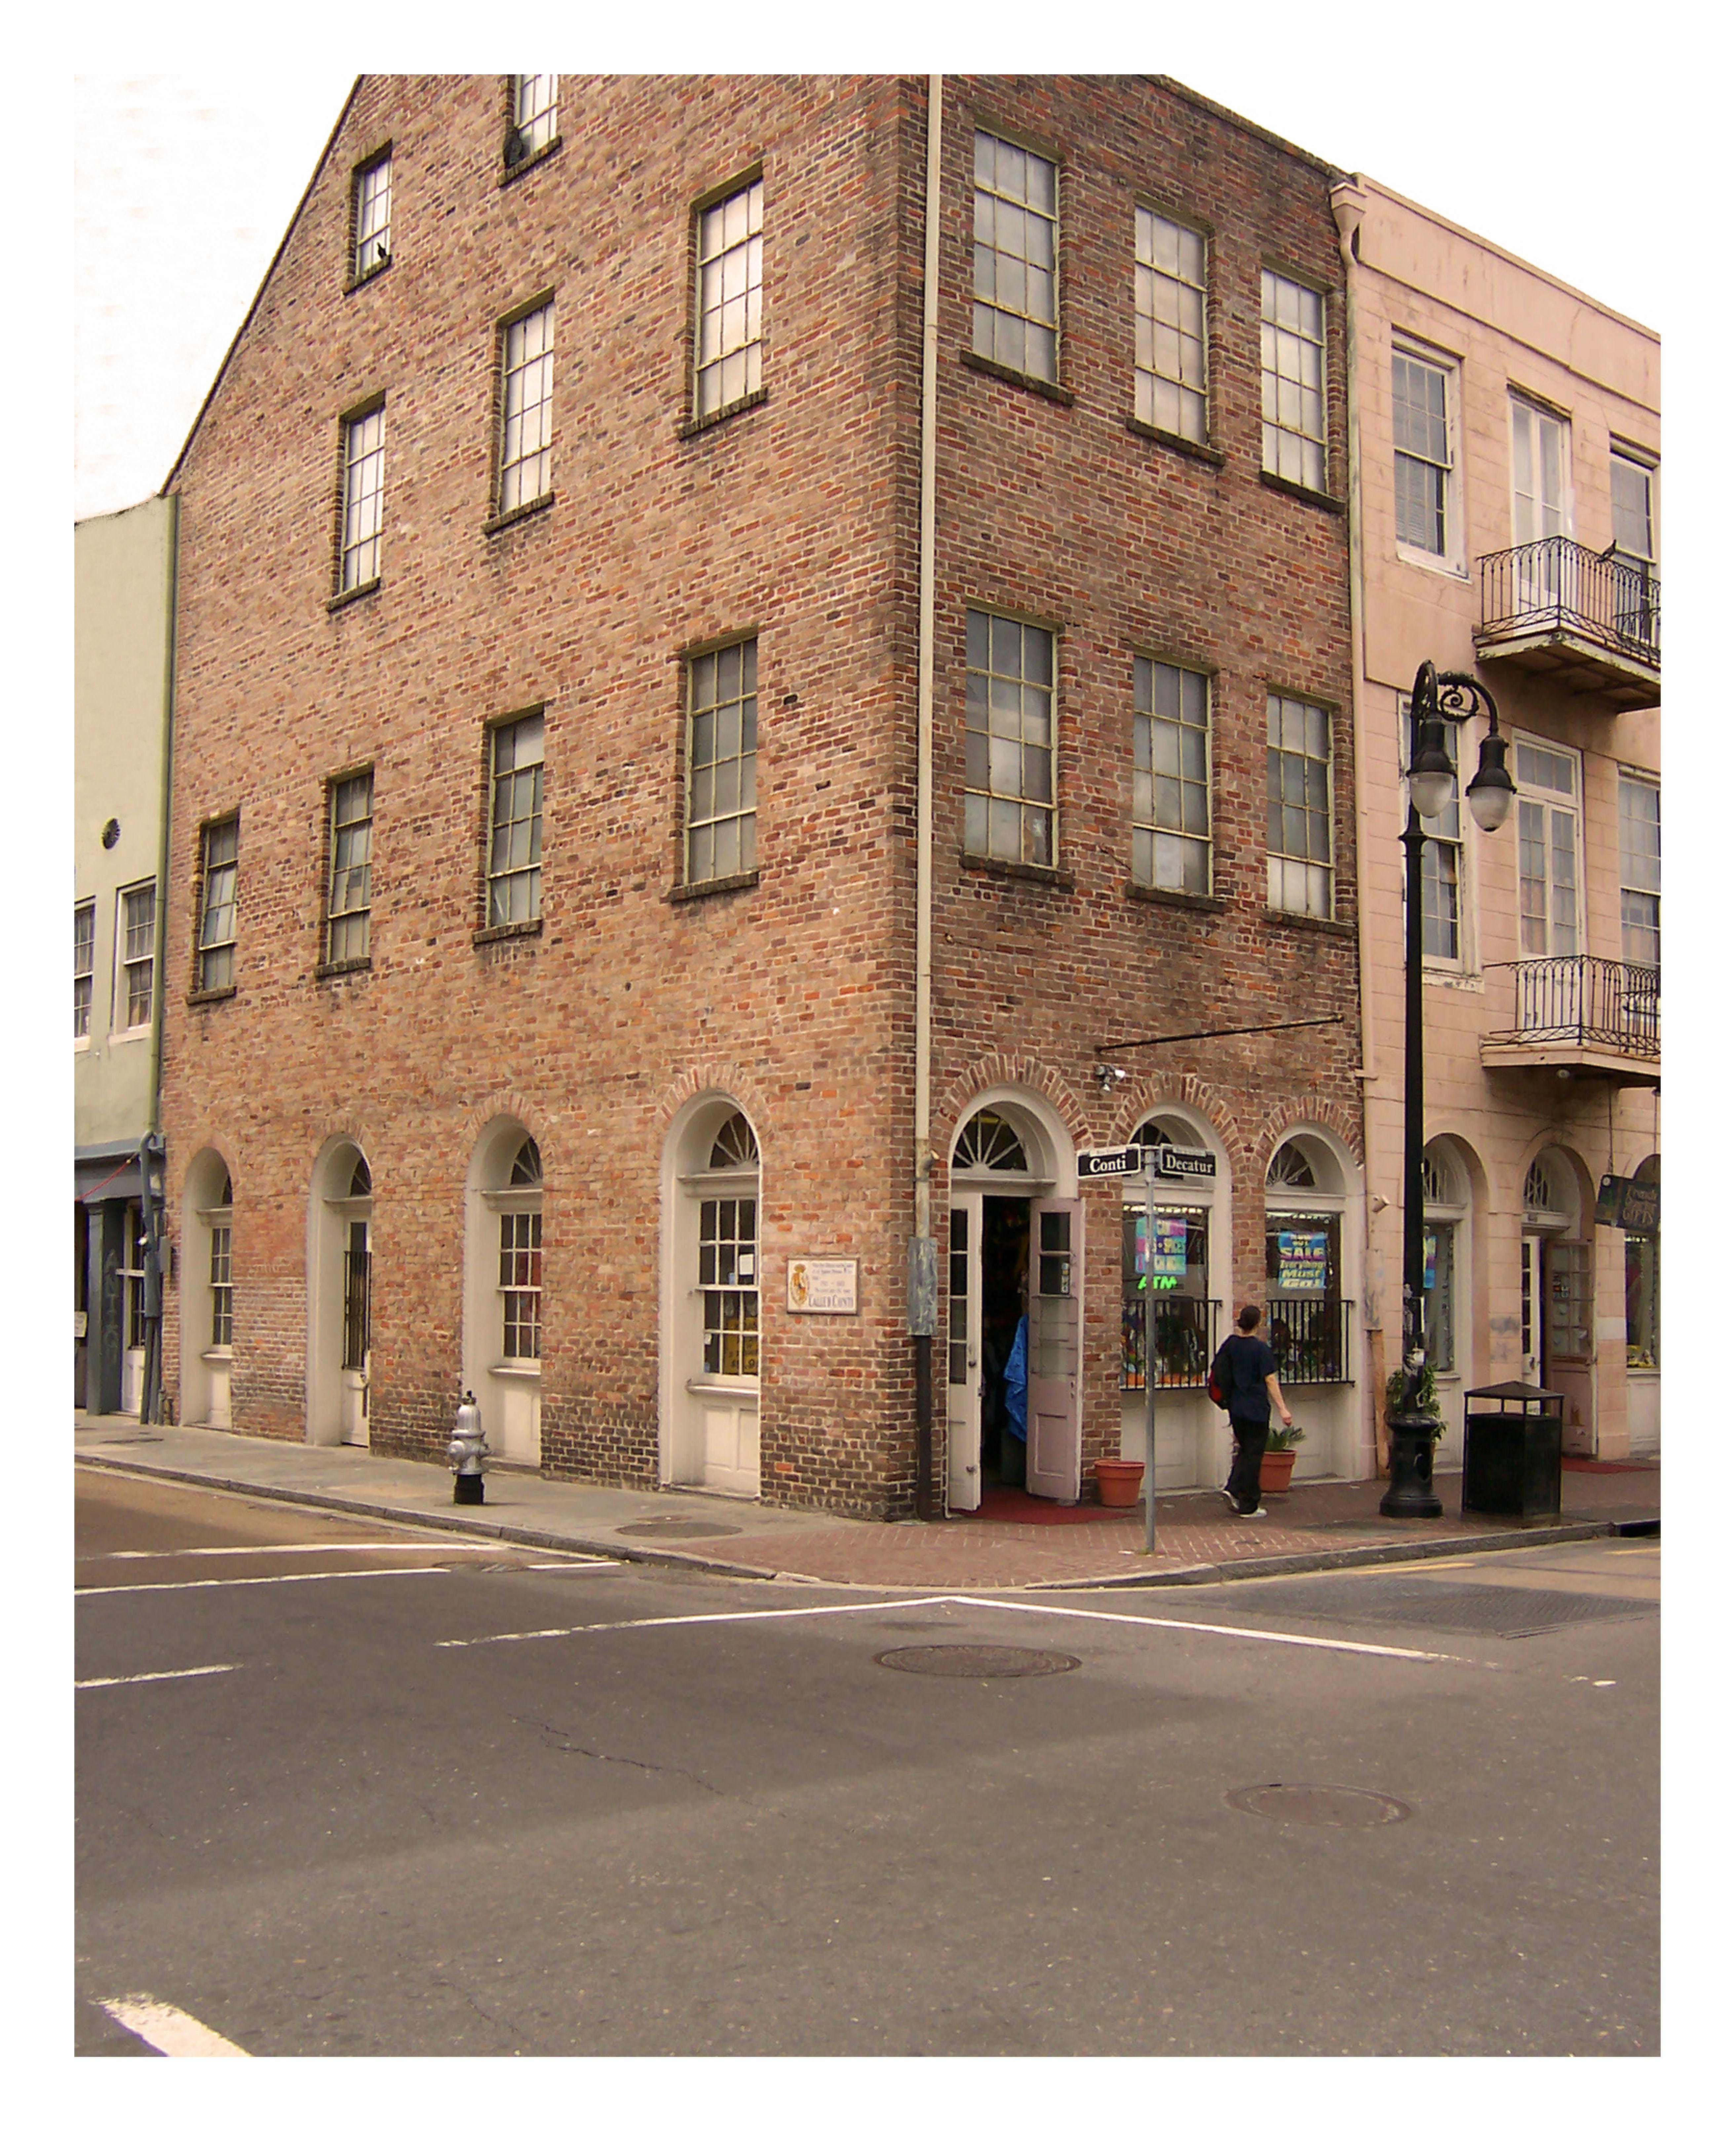
street, scene, new orleans, property, building, town, neighbourhood, facade, house, brick, apartment, residential area, window, home, real estate, city, history, arch